The Spirit of '17

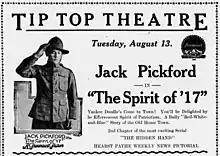
Newspaper advertisement

The Spirit of '17 is a lost 1918 American silent drama film directed by William Desmond Taylor and written by Judge Willis Brown and Julia Crawford Ivers. The film stars Jack Pickford, Clarence Geldart, Edythe Chapman, L.N. Wells, Charles Arling, and Virginia Ware. The film was released on January 26, 1918, by Paramount Pictures and, like several other films released shortly after the American entry into World War I, had a patriotic theme. Several of the intertitles of this film had messages at the bottom which encouraged young men to enlist.